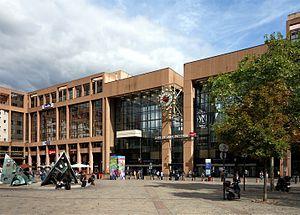
L'entrée de la Gare de Lyon-Part-Dieu.
La Part-Dieu est un quartier situé dans le 3ᵉ arrondissement de la ville de Lyon, en France. La Part-Dieu est considéré comme le deuxième centre-ville de Lyon après la Presqu'île. Conçu initialement comme une alternative au centre ville ancien, ce quartier est devenu alors le premier quartier d'affaires de France hors Île-de-France. Il est essentiellement composé d'immeubles bas et de tours. C'est le « centre névralgique » de l'agglomération lyonnaise en tant que métropole d'équilibre en France ; important pôle multimodal en France, ce quartier nouveau comporte les facilités d'accès à Lyon par l'avion, son accès direct par le train, l'accès à toute l'agglomération-département.
La gare de Lyon-Part-Dieu, située dans le quartier de La Part-Dieu, est une gare ferroviaire française de la ville de Lyon, chef-lieu de la région Auvergne-Rhône-Alpes.